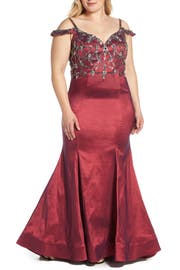
a bejeweled bodice begin the fairy tale of this crepe back satin gown cut with cold shoulder cap sleeve a lace up back and an elegantly ever after train